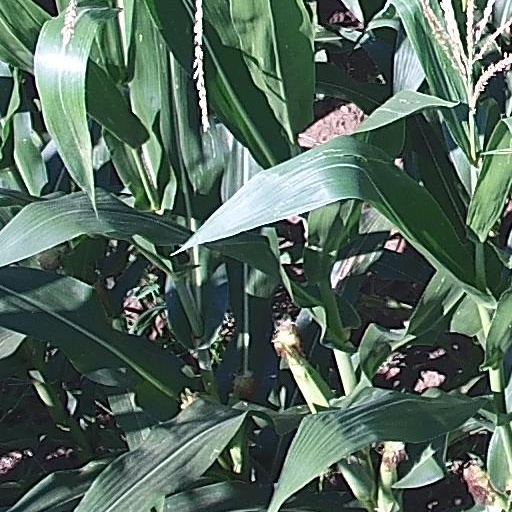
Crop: maize; corn